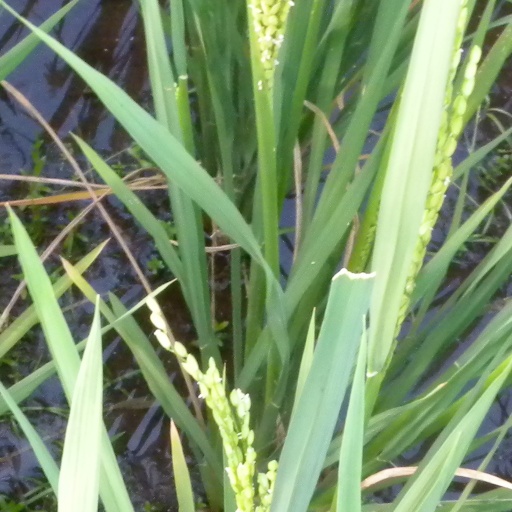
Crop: rice